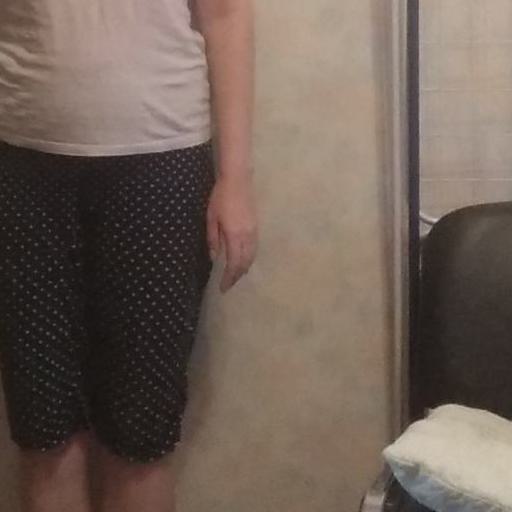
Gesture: no_gesture